The Australian Producers' Home Journal

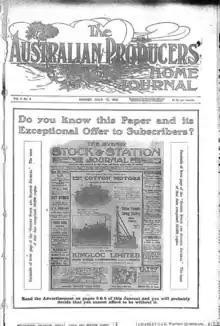
"The Australian Producers' Home Journal" 27 July 1910

The "Australian Producers' Home Journal" was a monthly publication, usually published on the third Tuesday of each month. The paper featured articles on agricultural industries including dairy farming, fruit growing, the sheep industry as well as providing general advice about the management of farmyards and farms generally.